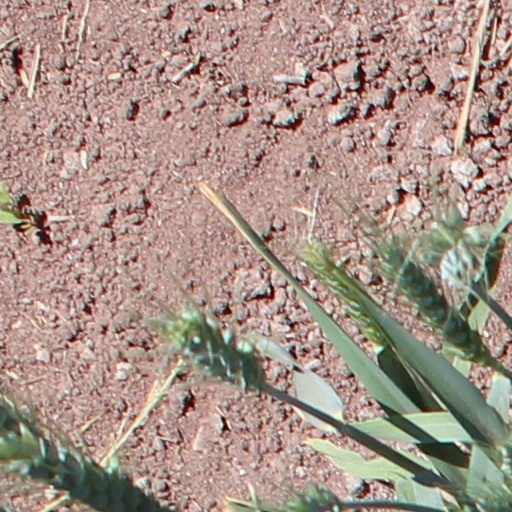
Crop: wheat